Élisabeth Du Réau

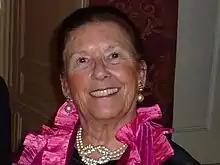

Élisabeth du Réau, née de Chateauvieux (6 February 1937 – 6 February 2021), was a French historian and professor of international relations and contemporary history. She is well known for her biography of French Prime Minister Édouard Daladier, and her work on the construction of the European identity. She had a twenty-year career as a high school history instructor before embarking on an academic career spanning over thirty years.